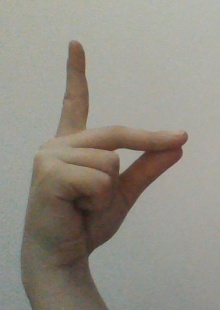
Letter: ta